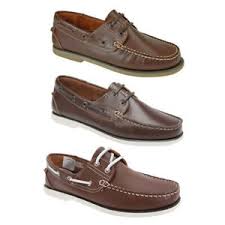
Label: Boat